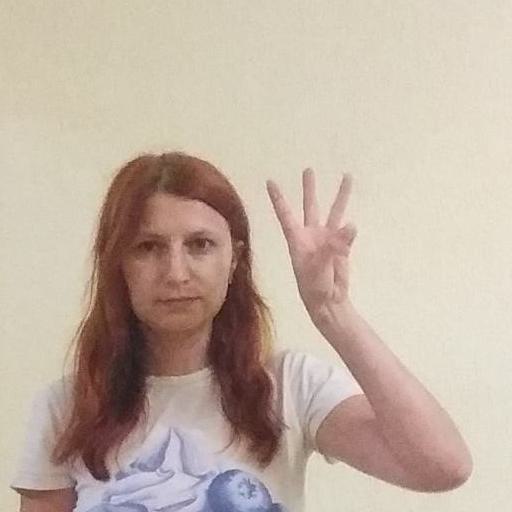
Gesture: three